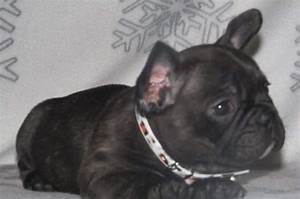
Label: cane